Temple Cup

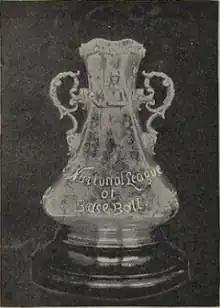
Temple Cup, as shown on 1894 sheet music

The Temple Cup was a cup awarded to the winner of an annual best-of-seven postseason championship series for American professional baseball from 1894 to 1897. Competing teams were exclusively from the National League, which had been founded in 1876 as the National League of Professional Baseball Clubs. There was only one major league at the time, following the folding of the American Association after the 1891 season, and the series was played between the first and second-place teams of the surviving National League. The series played for the Temple Cup was also known as the "World's Championship Series".